Soane-Patita Lavuia

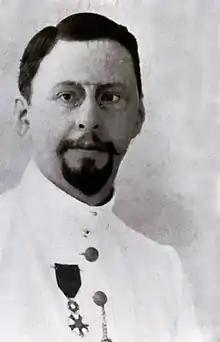
Adrien Bonhoure, Governor of New Caledonia in 1910, helped resolve the political crisis that led to the recognition of Soane Patita Lavuia as King of Uvea.

In 1910, the new resident, Victor Jean Brochard, wanted to expel the Father Superior of the Catholic mission, Father Bazin, and convinced King Sosefo Mautamakia I to side with him. In February 1910, Bazin left Mata-Utu for the Mua District. On 19 March, a royal decree ordered him to leave Wallis. Faced with protests from the Marist fathers, the "lavelua" maintained its position. A hundred Wallisians favorable to the Marists took up arms and marched on Mata Utu on 1 April; the king, abandoned by his family, was then forced to abdicate. Soane Patita Lavuia was chosen to be the next ruler, but Brochard refused to accept his election. The crisis was resolved on 18 May with the arrival by ship of the governor of New Caledonia, Adrien Bonhoure, who asked the resident to make an official apology to Father Bazin. A new deliberation of the customary chiefs was held on board the warship "Kersaint" on 19 May 1910, and Soane Patita Lavuia was confirmed as the new "Lavelua".